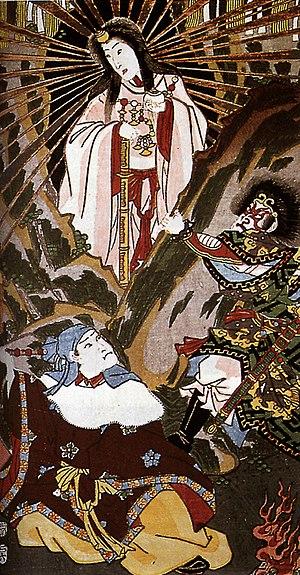
Un kami est une divinité ou un esprit vénéré dans la religion shintoïste. Leur équivalent chinois est shen. Les kamis sont la plupart du temps des éléments de la nature, des animaux ou des forces créatrices de l'univers, mais peuvent aussi être des esprits de personnes décédées. Beaucoup de kamis sont considérés comme les anciens ancêtres des clans, et il arrivait que certains de leurs membres ayant incarné de leur vivant les valeurs et vertus d'un kami deviennent eux-mêmes des kamis après leur mort.
Amaterasu est, dans le shintoïsme, la déesse du Soleil. Selon cette religion, tous les empereurs japonais l'auraient comme ancêtre. Elle aurait introduit la riziculture, la culture du blé et les vers à soie. Elle figure sur le drapeau japonais sous l'apparence du disque solaire, accompagné ou non de ses rayons.